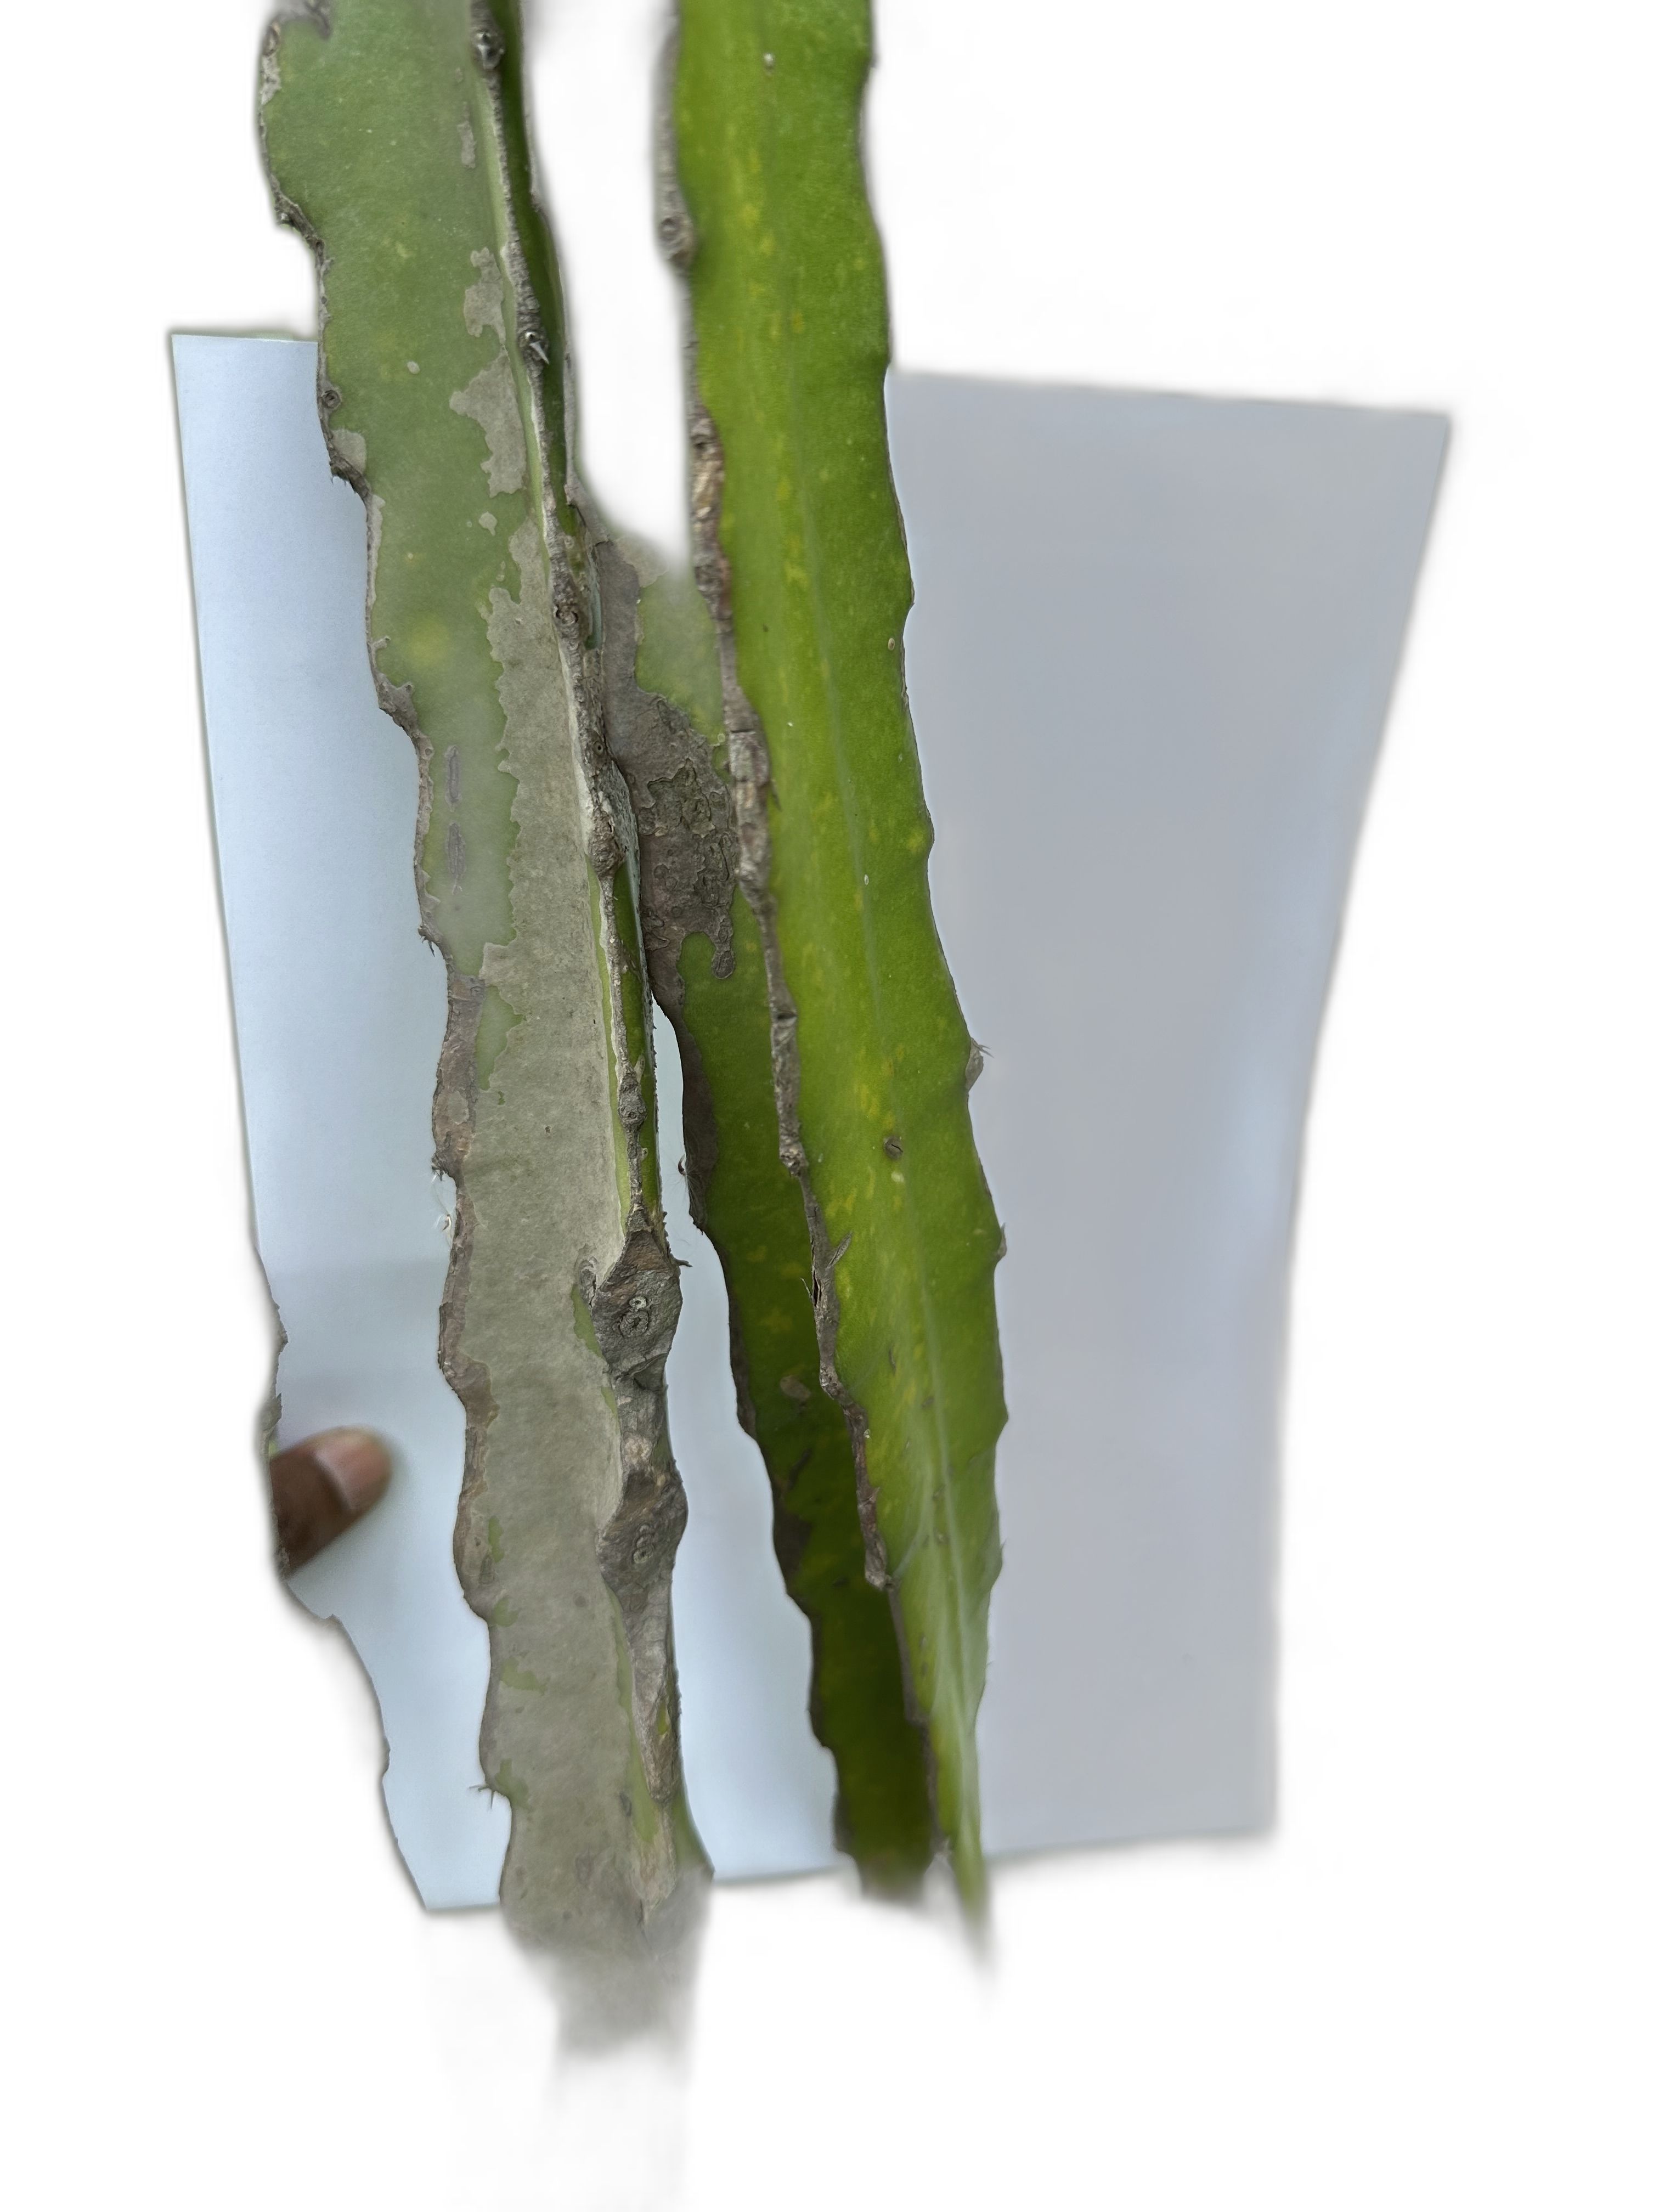
Label: Bad leaf